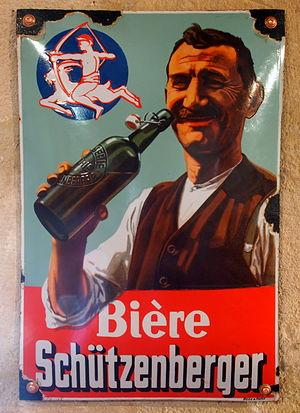
Cet article présente une liste de marques de bière brassées en France.
Schützenberger — parfois appelée Schütz — est une ancienne brasserie alsacienne installée à Schiltigheim, commune voisine de Strasbourg, dans le Bas-Rhin. Fondée en 1740, elle est fermée en 2006.